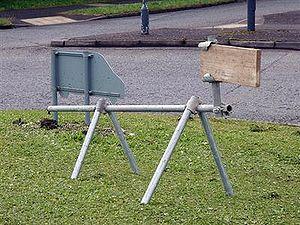
Un chien de carrefour est une installation d'art urbain consistant en une sculpture de chien faite par un anonyme et placée à l'origine sur un carrefour giratoire. Ce phénomène est essentiellement suédois, mais a été vu dans d'autres pays.